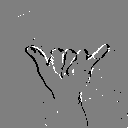
ASL letter: y